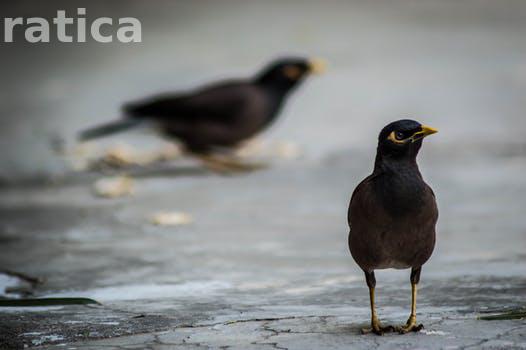
Label: Watermark